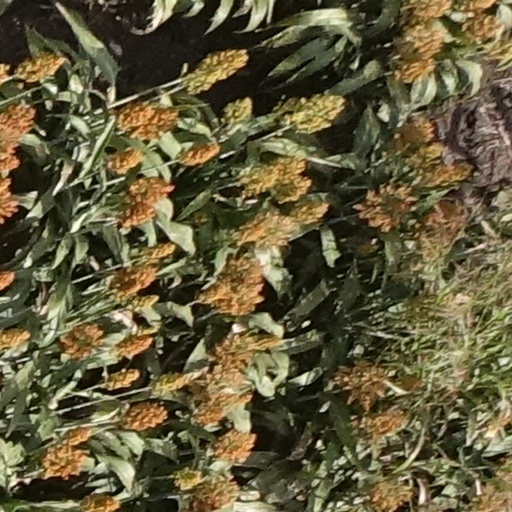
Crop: sorghum